Samuel Penney House

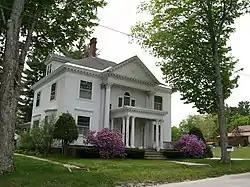
Samuel Penney House circa 1902

The Samuel Penney House is a historic house at 78 Maple Street in Mechanic Falls, Maine. The house was completed in 1902 to design by William R. Miller and is considered the finest example of his residential work. It was originally one of three identical houses that stood side by side until the early 1920s. It was added to the National Register of Historic Places in 2002.